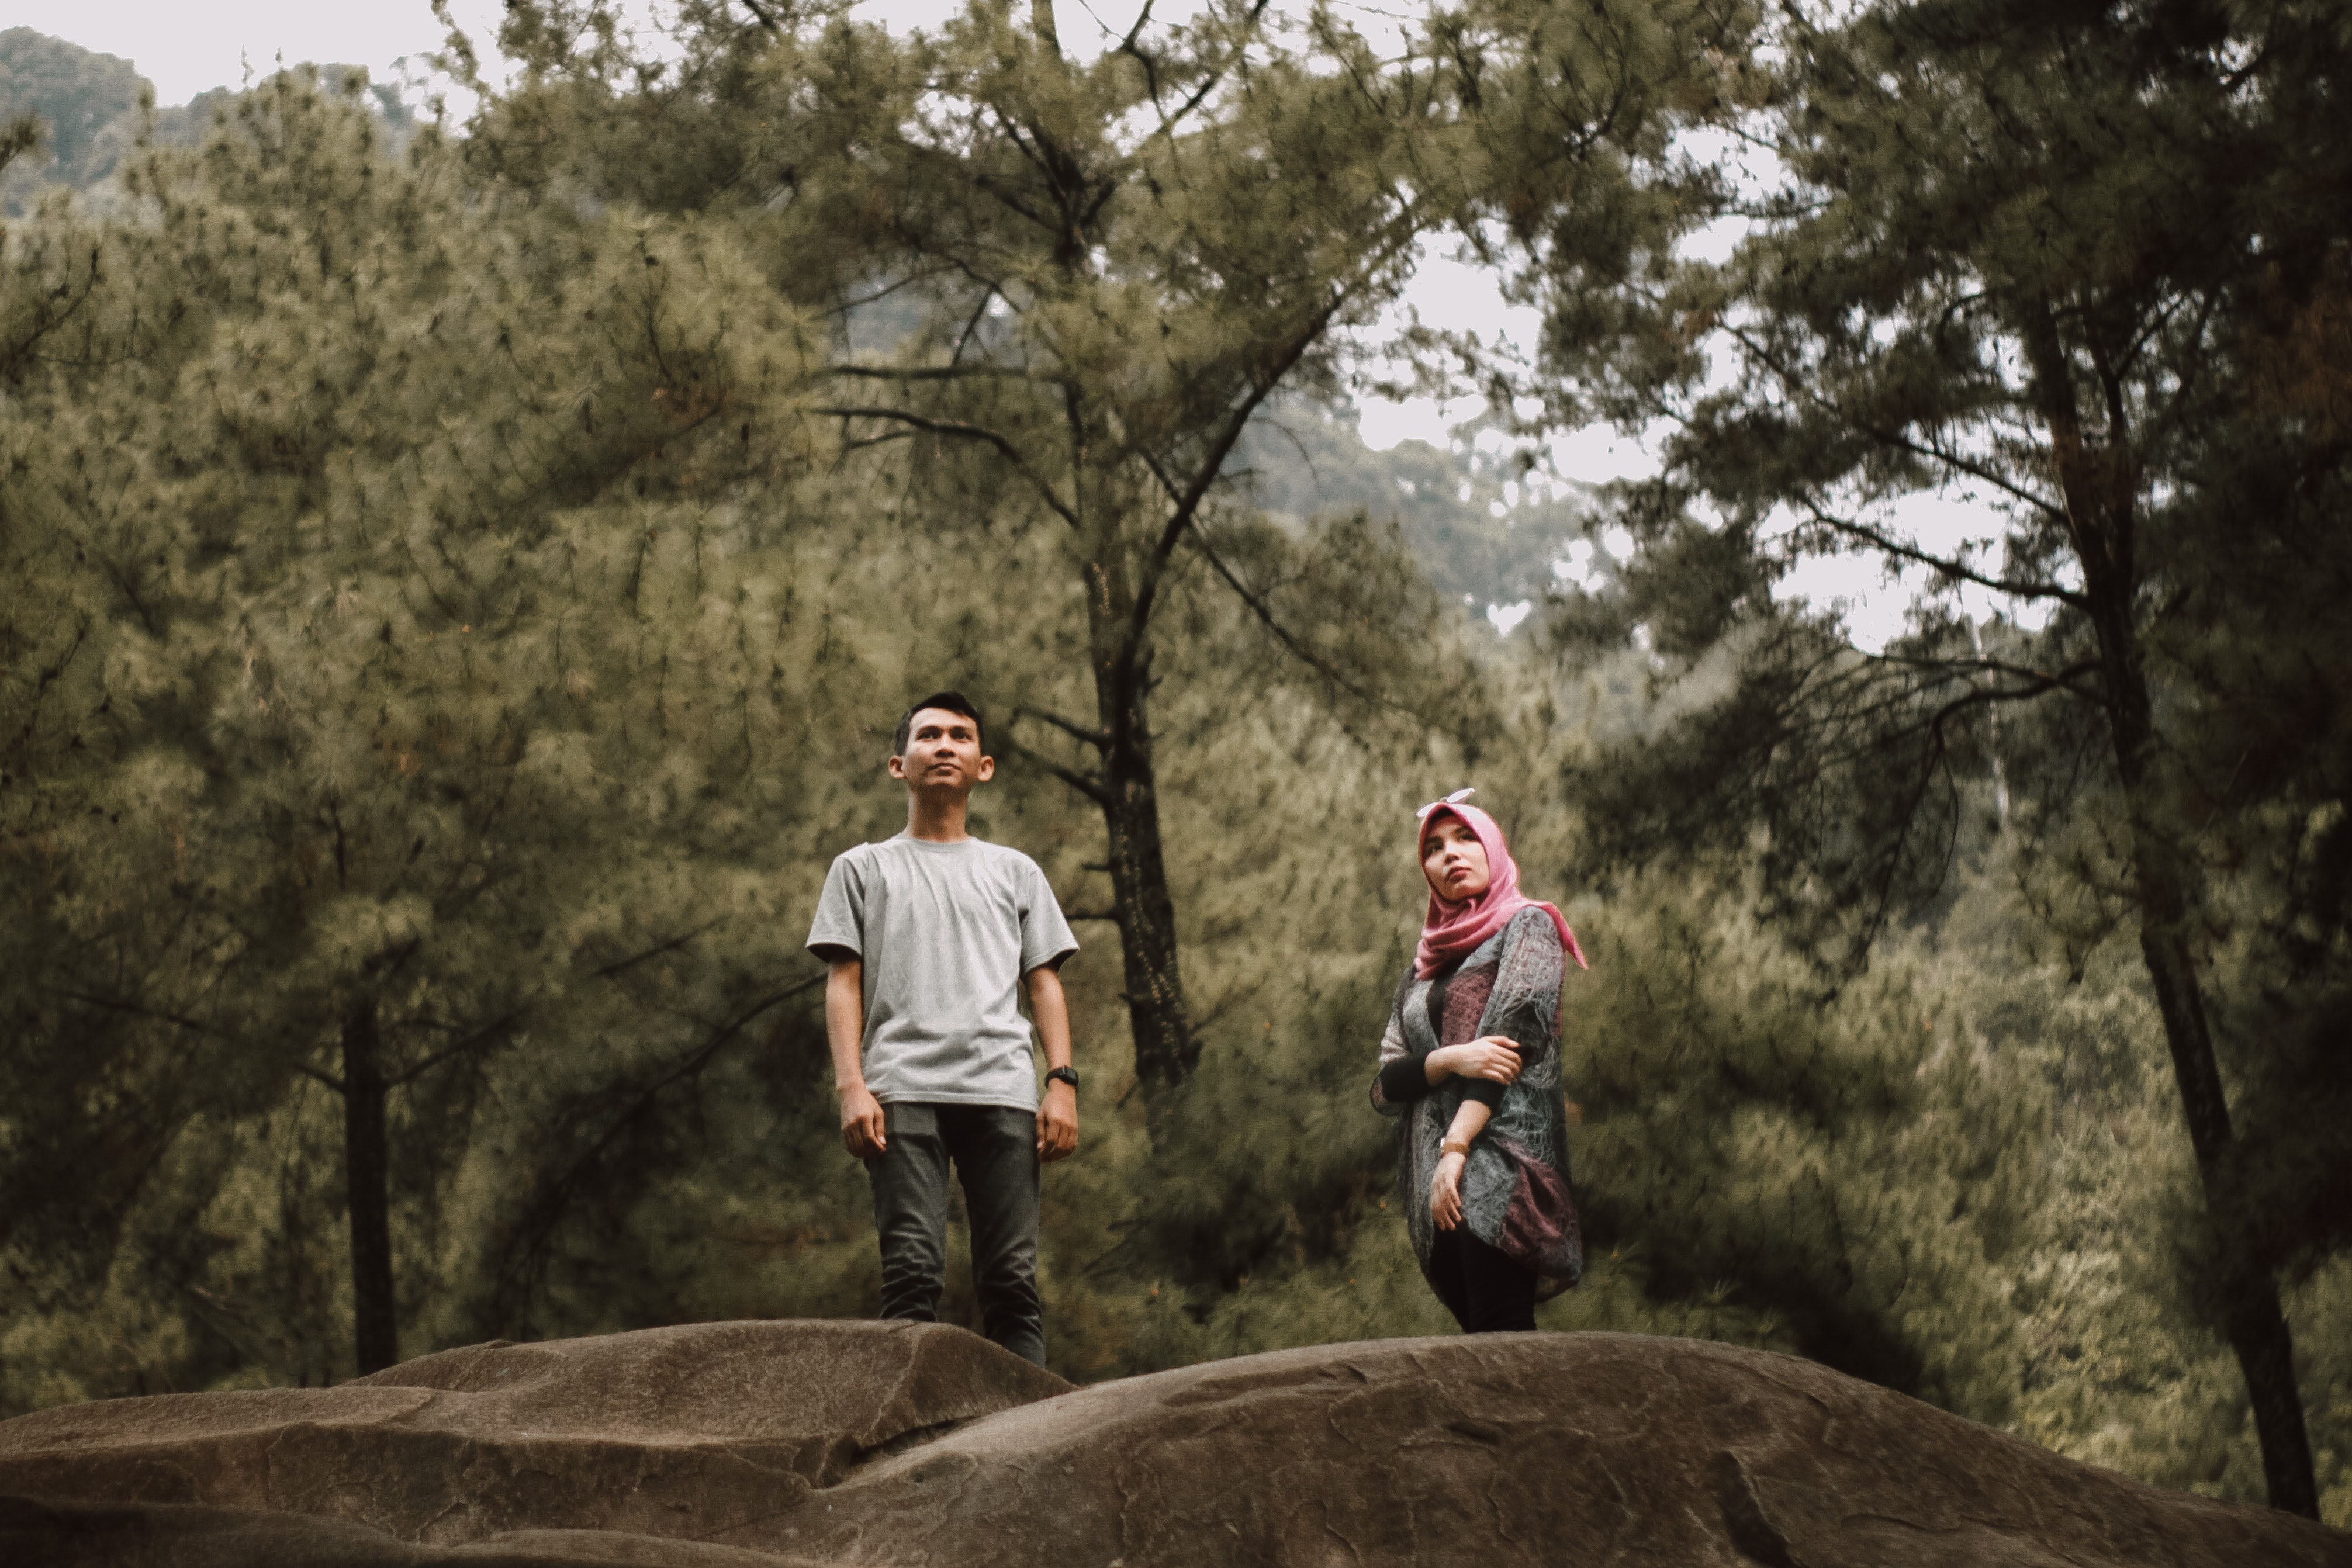
wilderness, tree, adventure, plant community, recreation, photography, landscape, forest, plant, soil, jungle, trail, hill, terrain, rock